List of deaths at the Berlin Wall

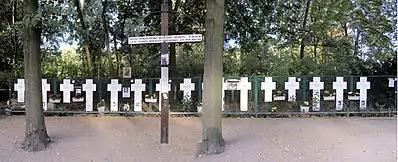
One of many memorials to those who died at the Berlin Wall

There were numerous deaths at the Berlin Wall, which stood as a barrier between West Berlin and East Berlin from 13 August 1961 until 9 November 1989. Before the construction of the Berlin Wall in 1961, 3.5 million East Germans circumvented Eastern Bloc emigration restrictions, many by crossing over the border from East Berlin into West Berlin. From there they could then travel to West Germany and other Western European countries. Between 1961 and 1989, the Wall prevented almost all such emigration.